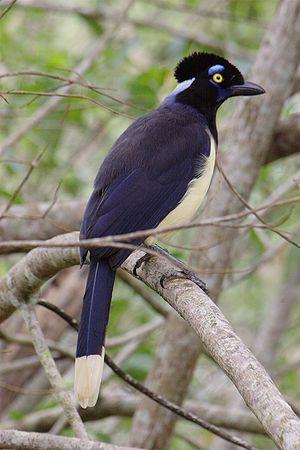
Geai acahé (Cyanocorax chrysops), Parc_national_d'Iguazú (Argentine) Español: Urraca común o urraca de cresta alborotada (Cyanocorax chrysops), Parque Nacional Iguazú (Argentina)
La province de Santiago del Estero est une province de l'Argentine, située dans la région du Gran Chaco, dans le centre-nord du pays. Sa capitale est la ville de Santiago del Estero. En 2010 la population recensée se montait à 896 461 habitants. En 2018 sa population était estimée à 958 000 habitants.
La province d'Entre Ríos est une province de l'Argentine située au nord de la province de Buenos Aires, au sud de la province de Corrientes, à l'est de la province de Santa Fe et à l'ouest de l'Uruguay.
Le Geai acahé est une espèce de passereau de la famille des Corvidae.